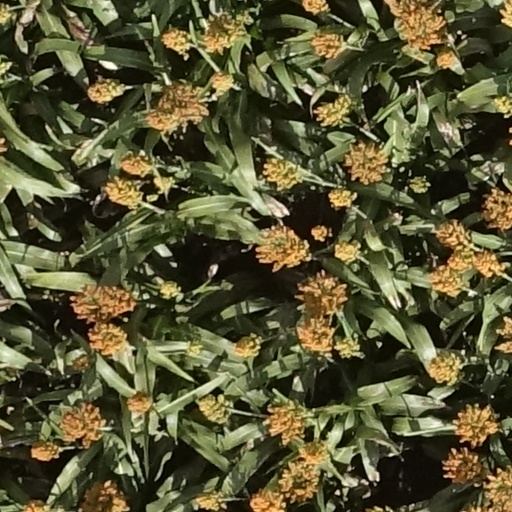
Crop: sorghum